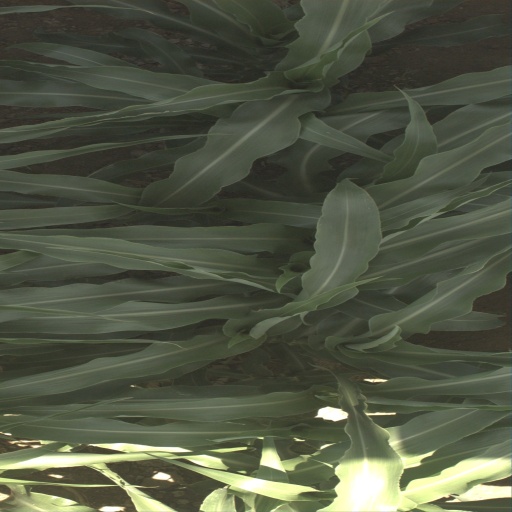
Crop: sorghum